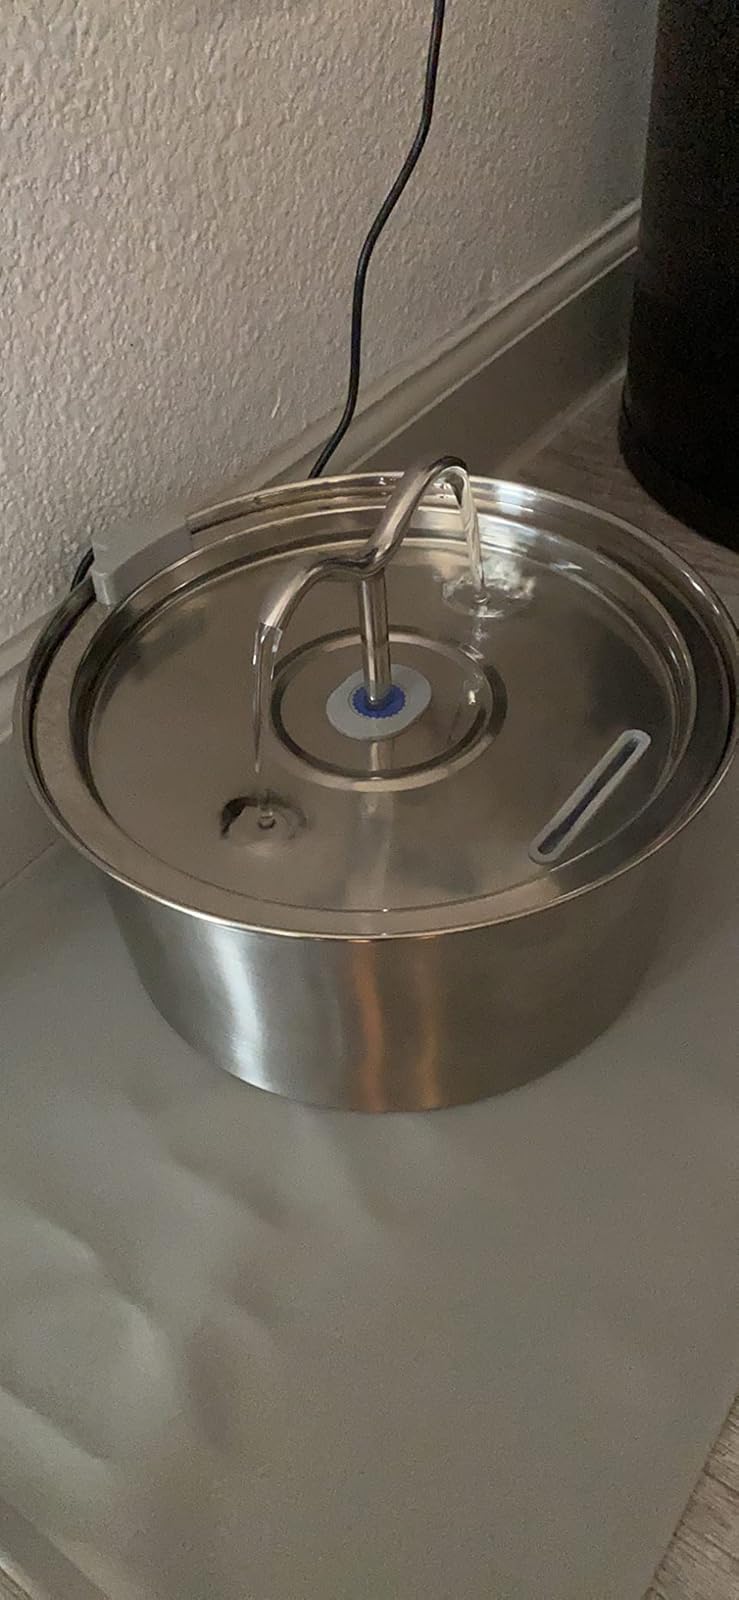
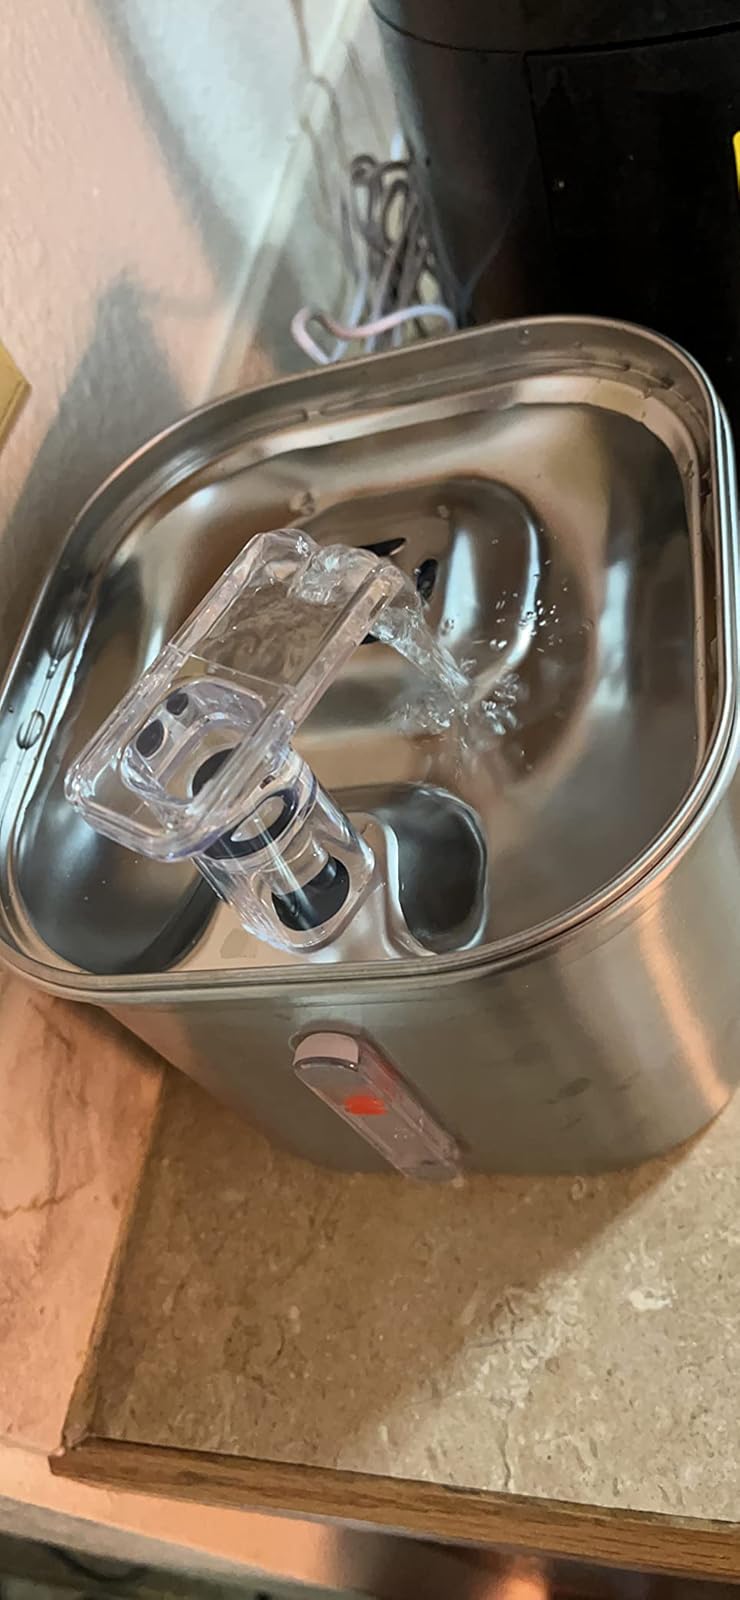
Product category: items_bowl
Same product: no